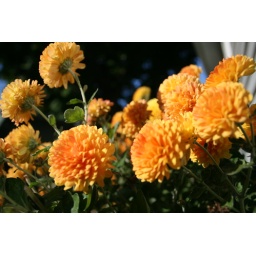
Only a few flowers are this vibrant in the fall. The orange really brightens up the landscape!